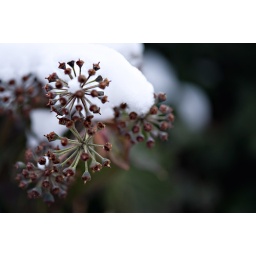
Not sure what kind of plant this is but it hangs from the fence in the backyard.